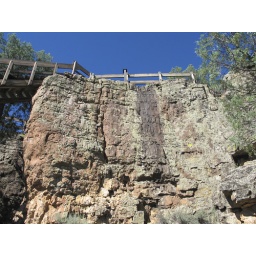
bridge near Heron lake